Elliott Bay Marina

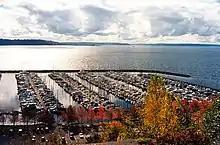
View from Magnolia

Elliott Bay Marina is a private marina located in Seattle, Washington. It opened in 1991, after 17 years in the planning and permit process. There are 1,200 slips available for moorage ranging in size from 28 to 120 feet with 52% of the boats between 36 and 50 feet LOA. There is transient moorage for super yachts up to 300 feet LOA.